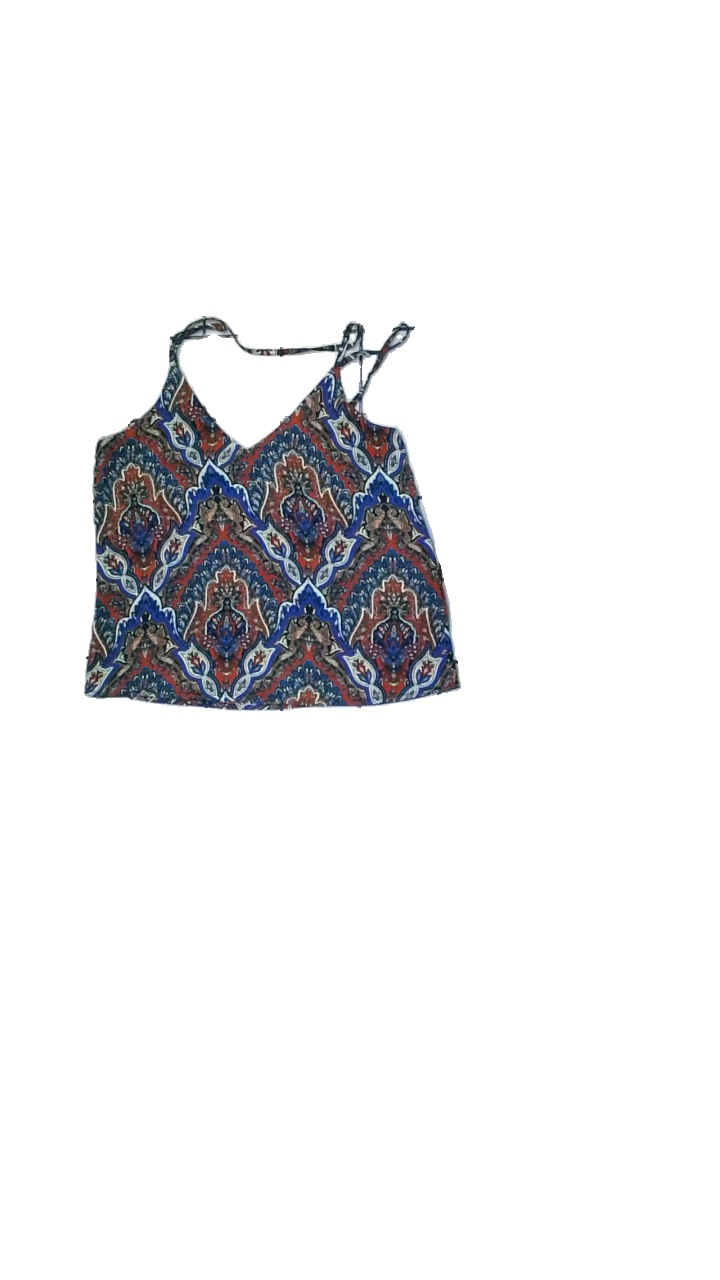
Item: Top (Ladies)
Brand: Only
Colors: Blue, Orange, White, Multicolor
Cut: Regular
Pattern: Other
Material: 100% Polyester
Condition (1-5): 5
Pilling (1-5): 5
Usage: Reuse
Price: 50-100